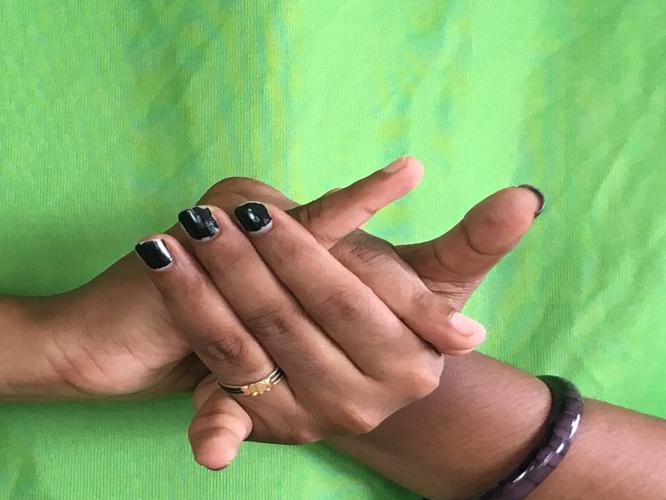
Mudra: Kurma
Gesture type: double_hand